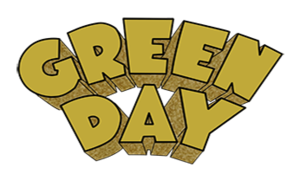
Dookie est le troisième album studio du groupe californien de punk rock Green Day, sorti le 1ᵉʳ février 1994. Premier album du groupe produit par un label majeur, Reprise Records, il est enregistré en trois semaines aux studios Fantasy avec le producteur Rob Cavallo à la fin de l'été 1993.